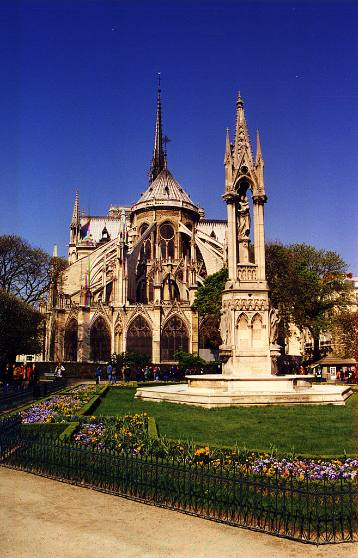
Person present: No